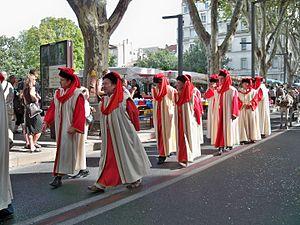
Défilé du Ban ds Vendanges 2010 à Avignon, Vaucluse, France
Les confréries sont, à l'origine et dans le monde occidental, des groupements de laïcs chrétiens fondés en vue de favoriser une entraide fraternelle ou pour animer et développer une tradition religieuse spécifique. Cette forme d'association à base religieuse et à but profane remonte à l'Antiquité, comme l'atteste par exemple le Testament du Lingon; elles prennent un grand développement dans les nations chrétiennes au Moyen Âge. Elles existent aussi, ailleurs, dans le monde et en particulier en Afrique sub-saharienne.
La Commanderie des Costes du Rhône est une confrérie vineuse, fondée en 1973, à Rochegude, et succède aux vénérables et antiques confréries locales, comme celles de Saint-Vincent, de Sainte-Cécile, Tulette, Vaison-la-Romaine et Villedieu ou Visan.